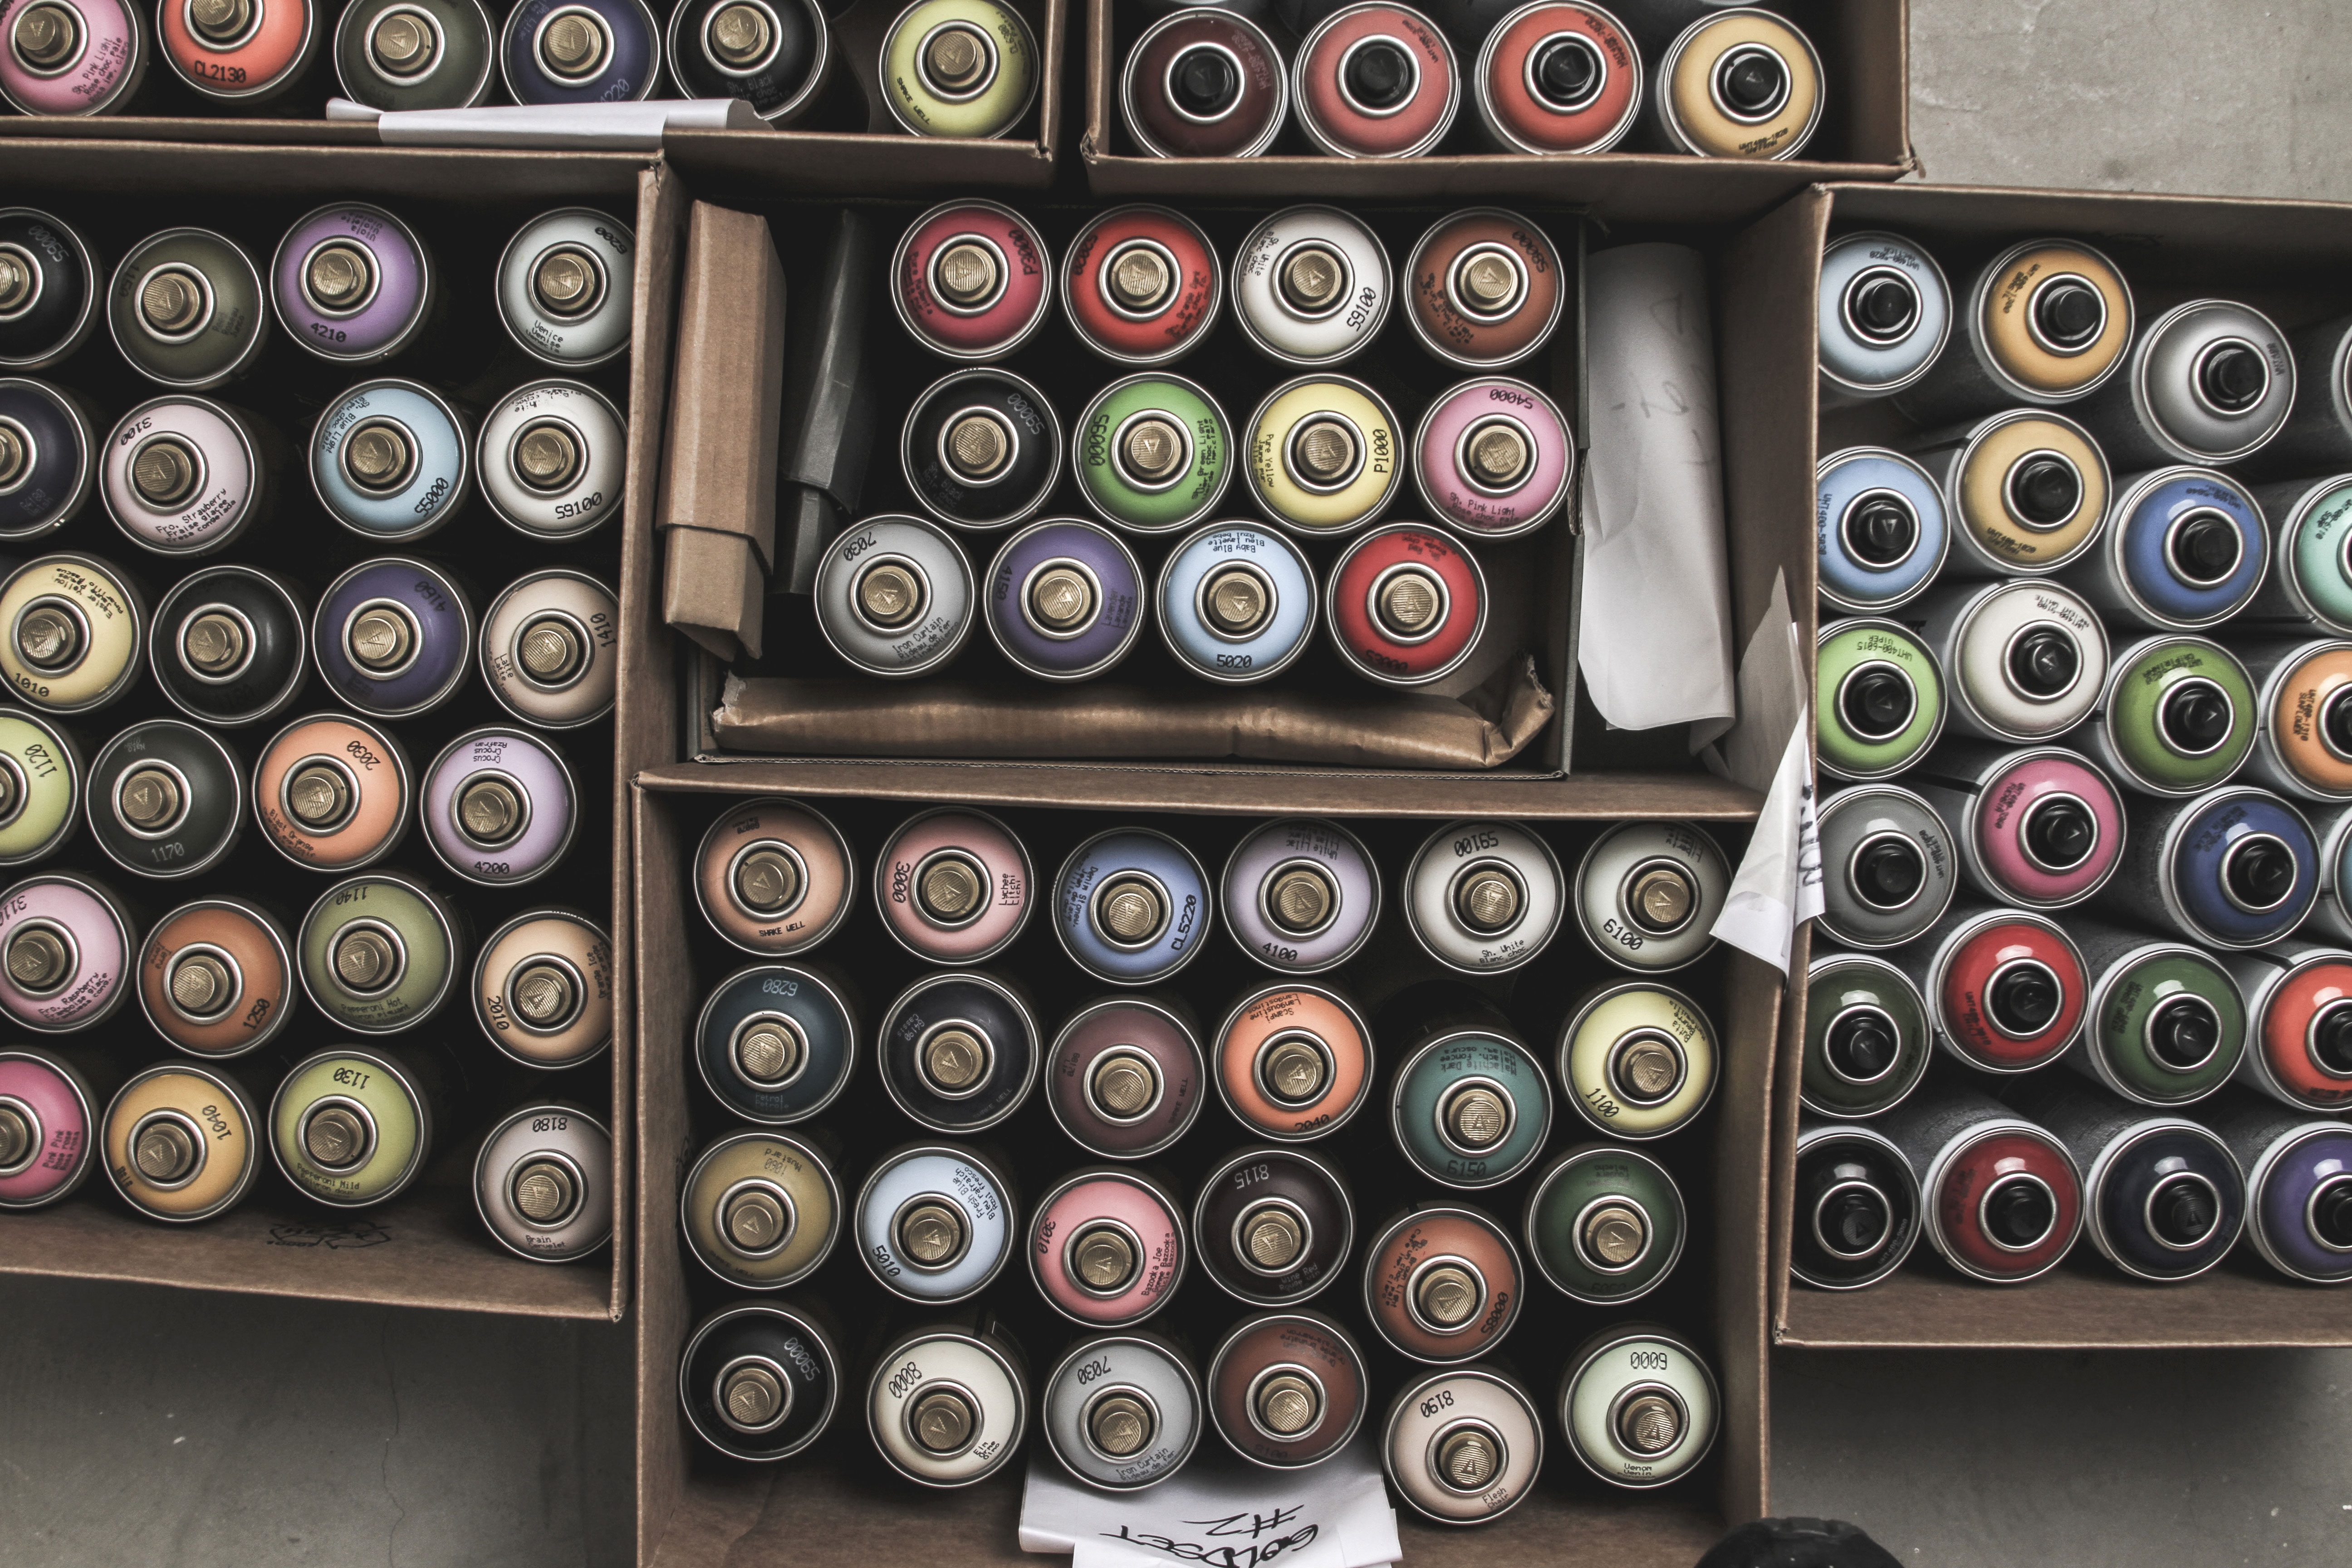
color, graffiti, art, colors, cans, spray paint, montana, screenshot